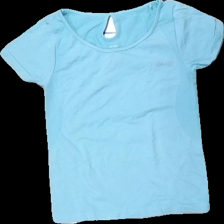
View: front
Type: Training top
Category: Ladies
Brand: Not in the list
Brand text on label: usa pro
Colors: Blue
Material: 77% Nylon 23% Polyester
Cut: Tight
Season: All
Trend: Sports
Damage: pulled thread
Damage location: middle center
Price range: <50
Recommended usage: Export
Description: blue sports t-shirt